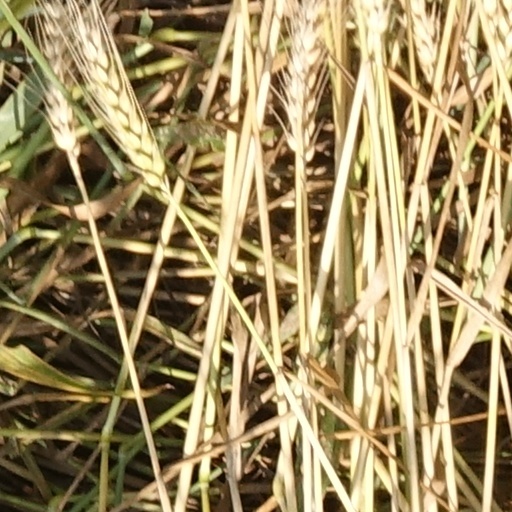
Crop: wheat